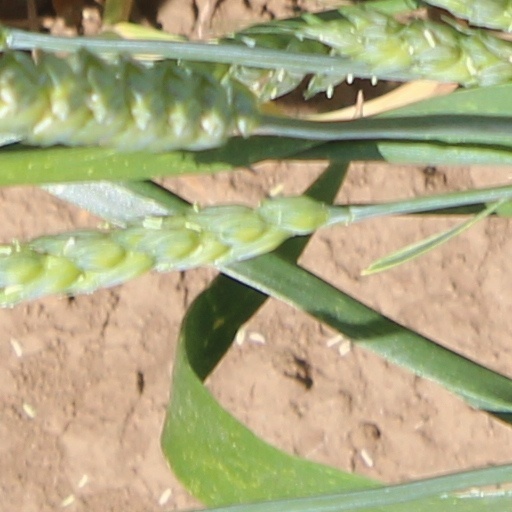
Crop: wheat